Trier Cathedral Treasury

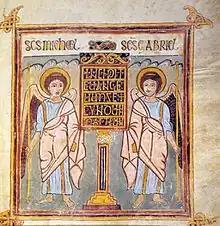
Trier Evangeliary, 8th c.

Only a few specimens from the collection of historical books and medieval manuscripts are on display in the treasury: